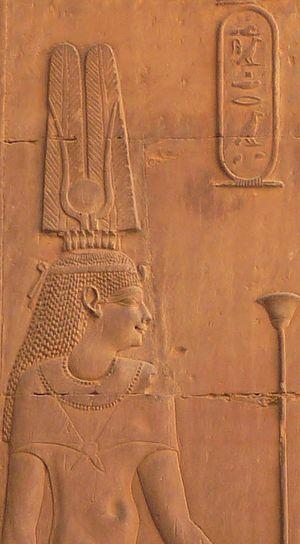
Bas-relief de Cléopâtre II et de Cléopâtre III (de droite à gauche) sur le mur ouest dans le vestibule, temple de Kom Ombo, Égypte
La dynastie lagide ou ptolémaïque est une dynastie hellénistique issue du général macédonien Ptolémée, fils de Lagos. Cette dynastie règne sur l'Égypte de 323 à 30 av. J.-C. Les souverains lagides portent le titre de basileus et de pharaon. Si on considère que la dernière dynastie numérotée de l'Égypte ancienne est la dynastie perse achéménide, soit la XXXIᵉ dynastie, vaincue par Alexandre le Grand qui, couronné roi d'Égypte, serait alors l'unique représentant d'une XXXIIᵉ dynastie, la dynastie des Lagides peut être considérée comme la XXXIIIᵉ dynastie égyptienne.
Cléôpatre III Évergète reine d’Égypte, est la fille de Ptolémée VI Philométor et de Cléopâtre II et la sœur de Ptolémée VII Néos Philopator et de Cléopâtre Théa, reine de Syrie. Sans doute est-elle née vers -161/-160.